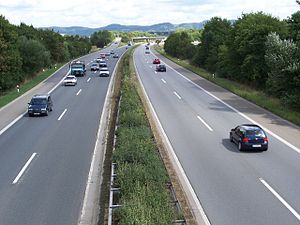
Motorvej / Historie / Tyskland
Bundesautobahn 659 i Tyskland med nødspor og tilkørselsrampe
En motorvej er en vej som er forbeholdt hurtigtkørende motorkøretøjer. Motorveje har mindst to vognbaner i hver retning, og vejen kendetegnes ved, at der ikke er niveauskæringer med andre veje, jernbaner, cykelstier osv – en såkaldt facadeløs vej. I midten er vognbanerne adskilt af autoværn eller en meget bred rabat for at forhindre sammenstød med modkørende trafik. Al til- og frakørsel sker på specielle ramper, der fører bilerne op eller ned til den krydsende vej eller for enden af motorvejen, hvis den fortsættes som en anden vejtype. De fleste motorveje har desuden et nødspor i hver side til havarerede køretøjer samt nødtelefoner, hvorfra man altid kan tilkalde hjælp i forbindelse med uheld eller ulykker. Det er også muligt at bestille assistance fra en nødtelefon, hvis man er løbet tør for brændstof.